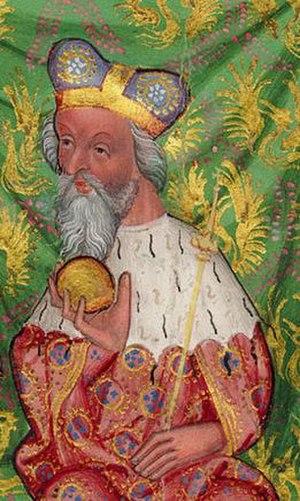
Cette page dresse une liste de personnalités nées au cours de l'année 1351 :
Jobst de Moravie, né en décembre 1351 et mort le 18 janvier 1411 à Brünn, issu de la maison de Luxembourg, fut margrave de Moravie de 1375 à sa mort. En 1388, il acquiert le duché de Luxembourg et la marche de Brandebourg par engagement de ses cousins le roi Venceslas et son frère cadet Sigismond de Luxembourg. Jobst est officiellement inféodé du Brandebourg et le titre de prince-électeur en 1397 ; en 1410, il est même élu roi des Romains mais il meurt peu de temps après.
Cette page dresse une liste de personnalités mortes au cours de l'année 1411 :